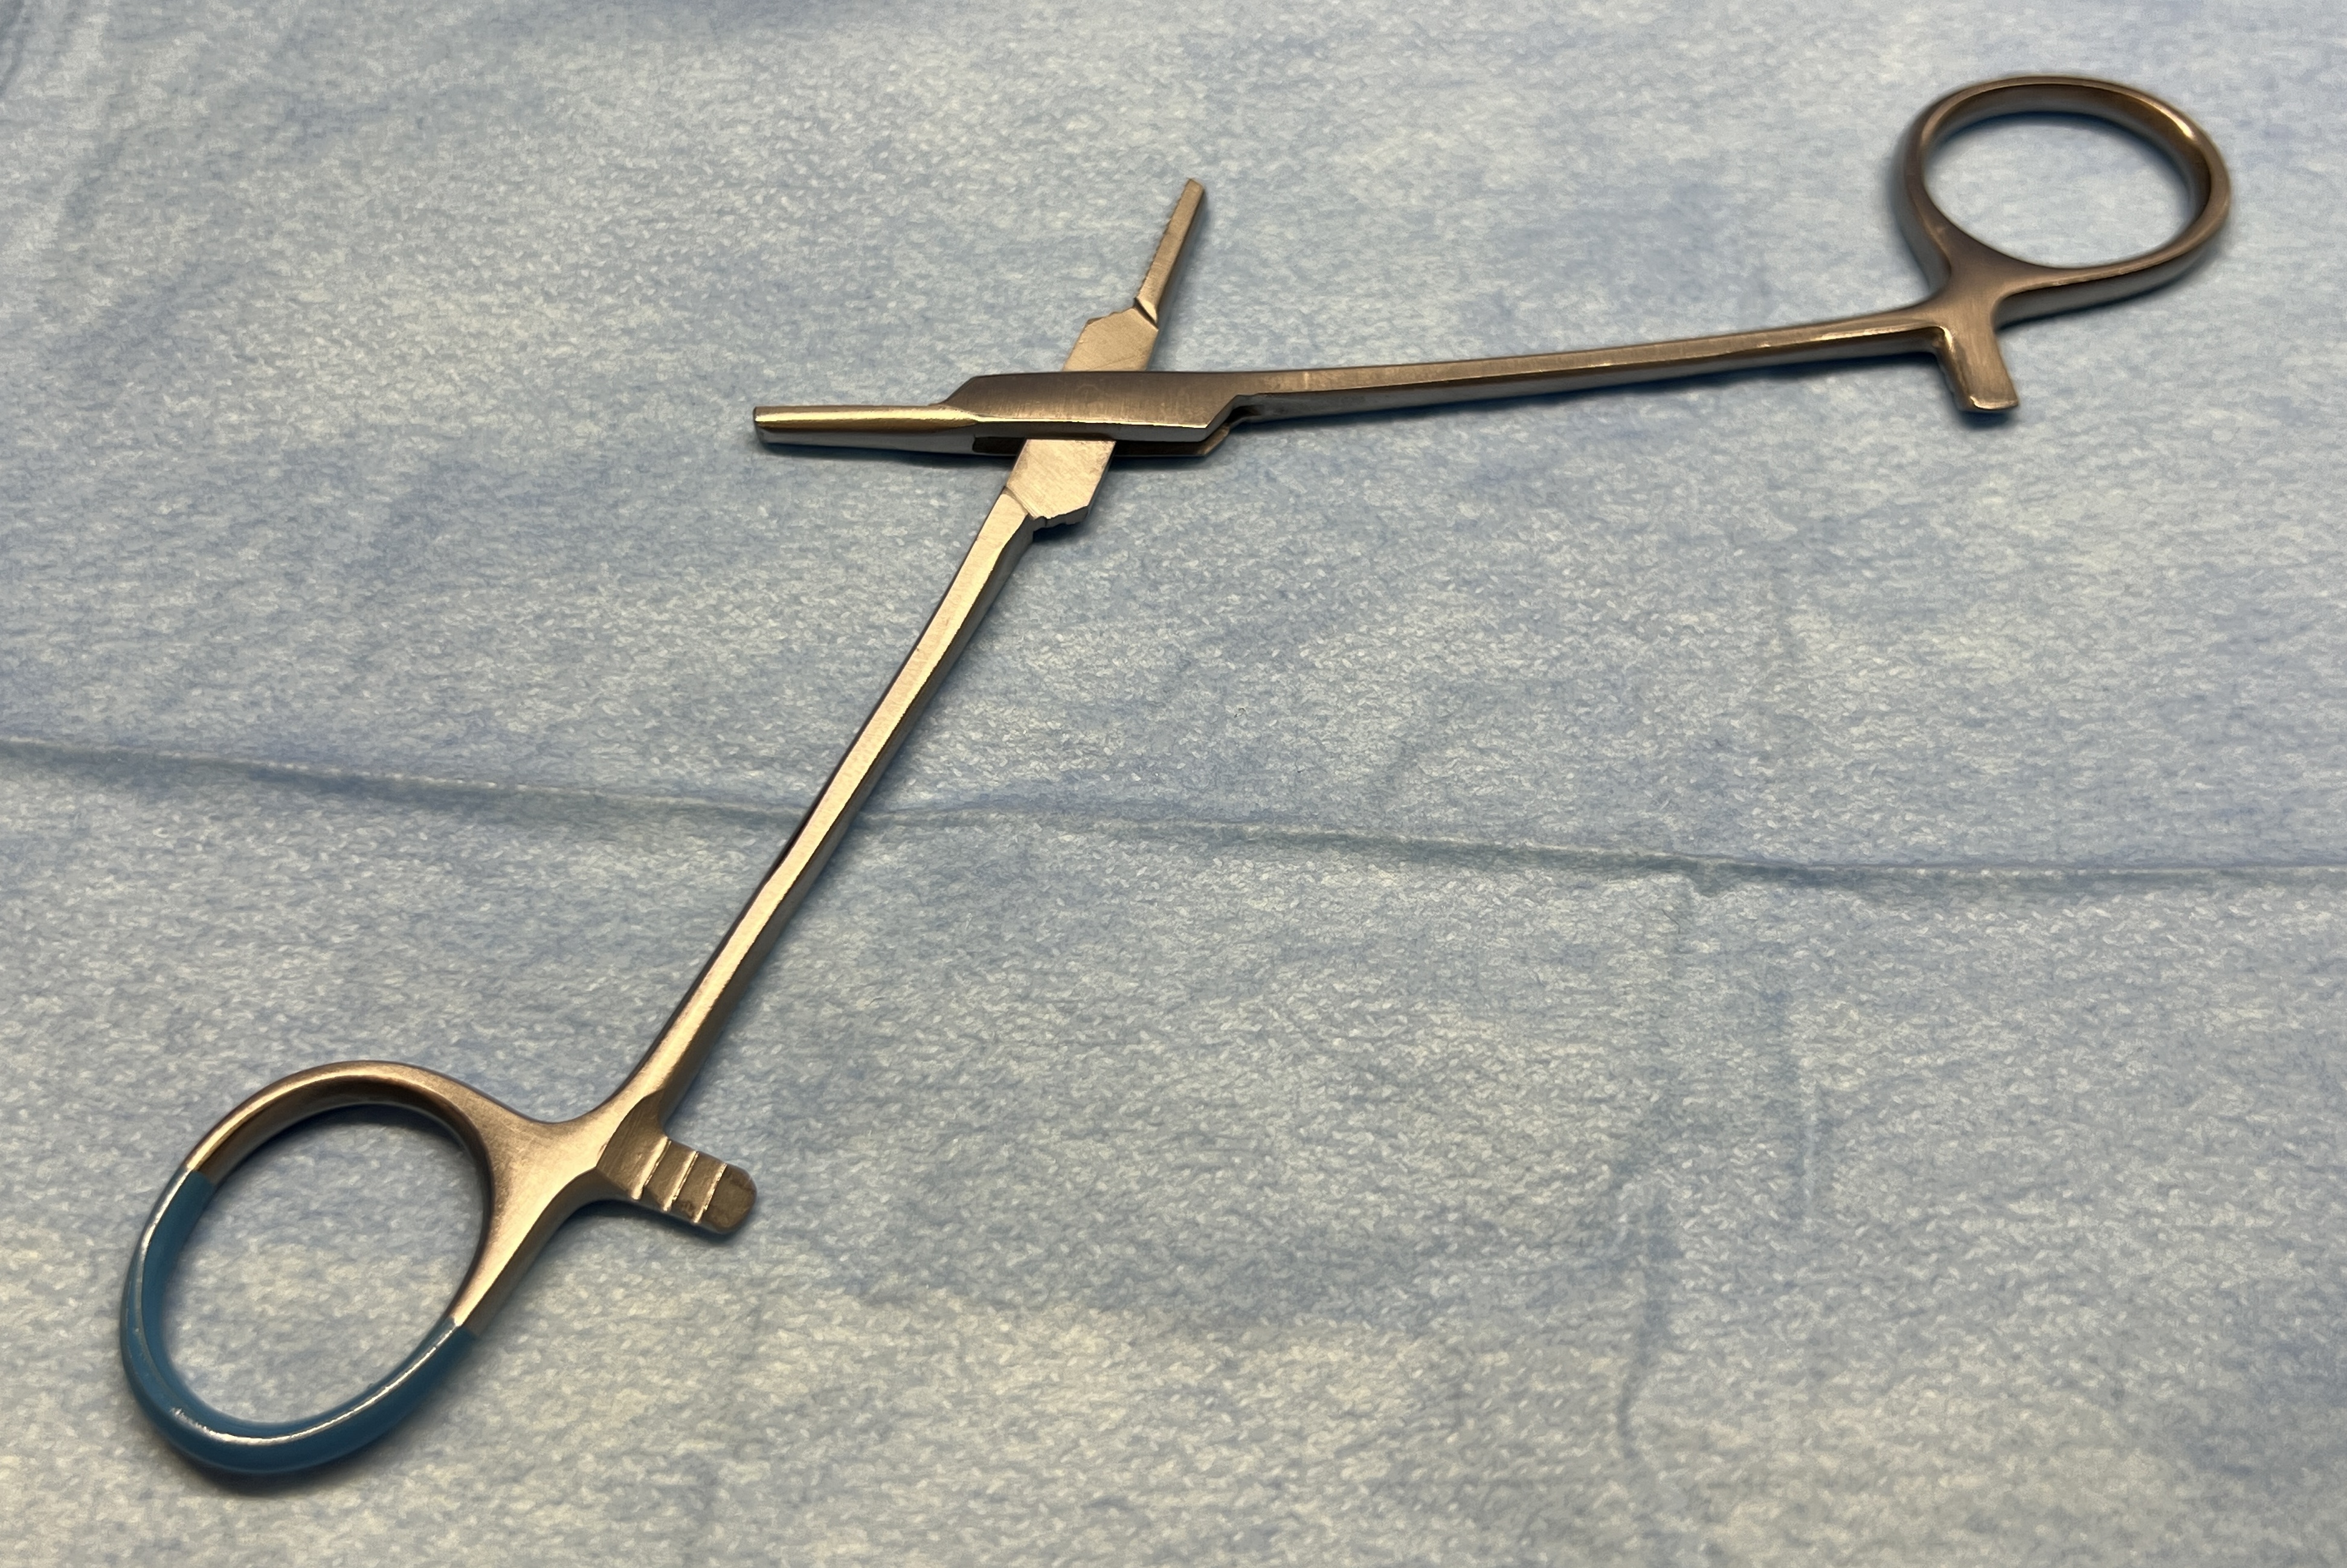
Hinged instrument state: open